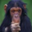
Label: chimpanzee